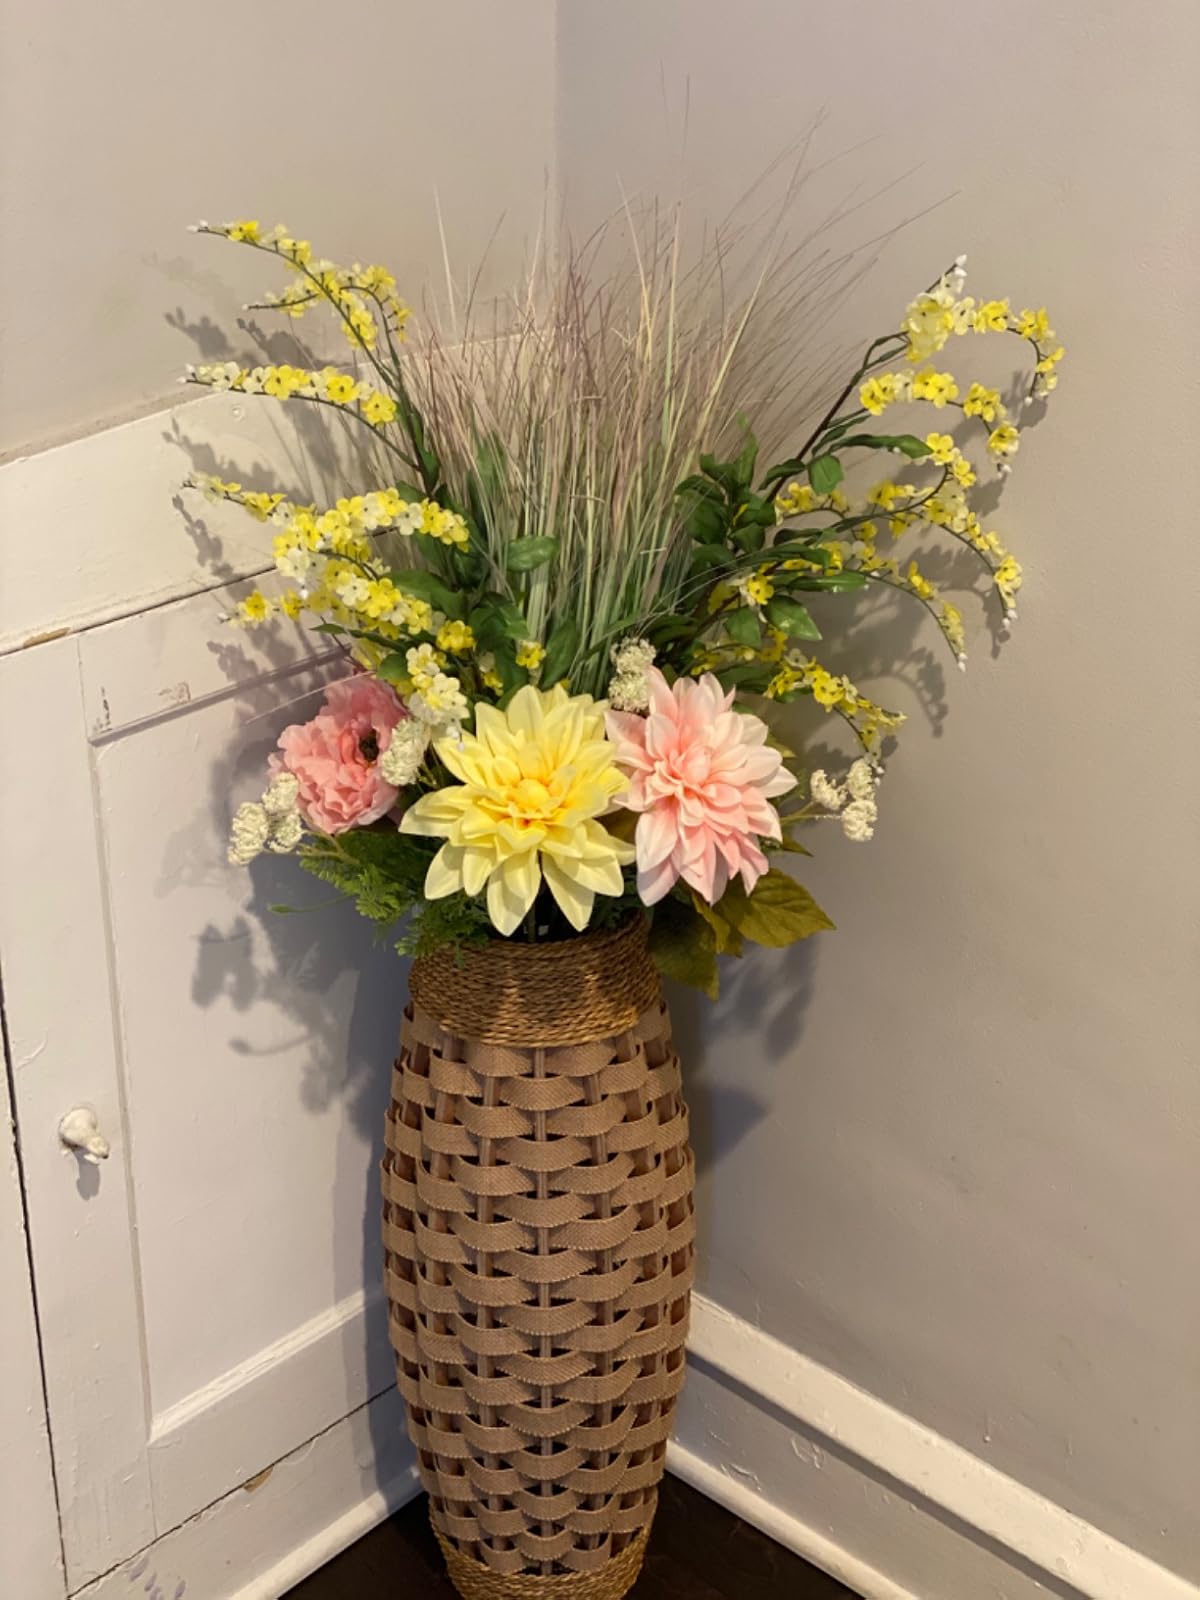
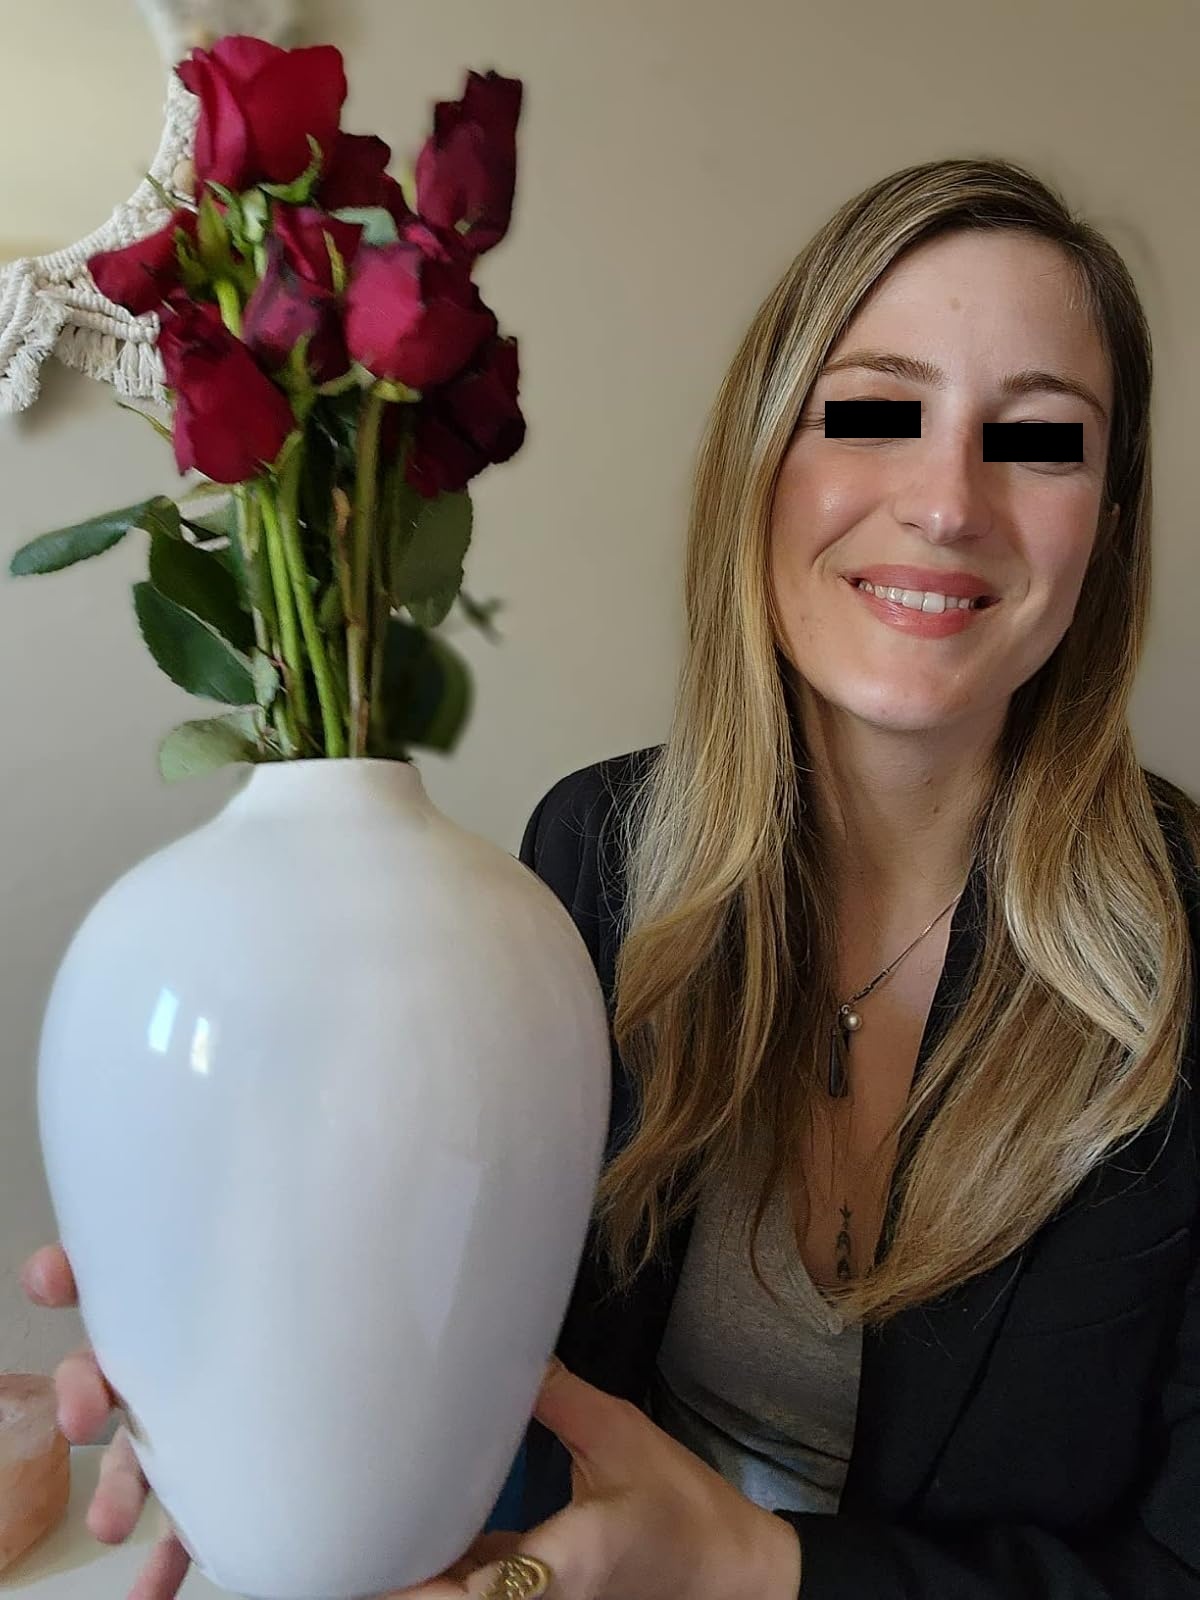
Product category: vase
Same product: no